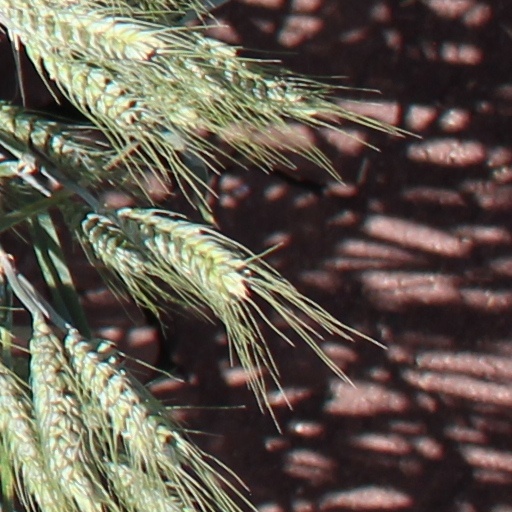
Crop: wheat